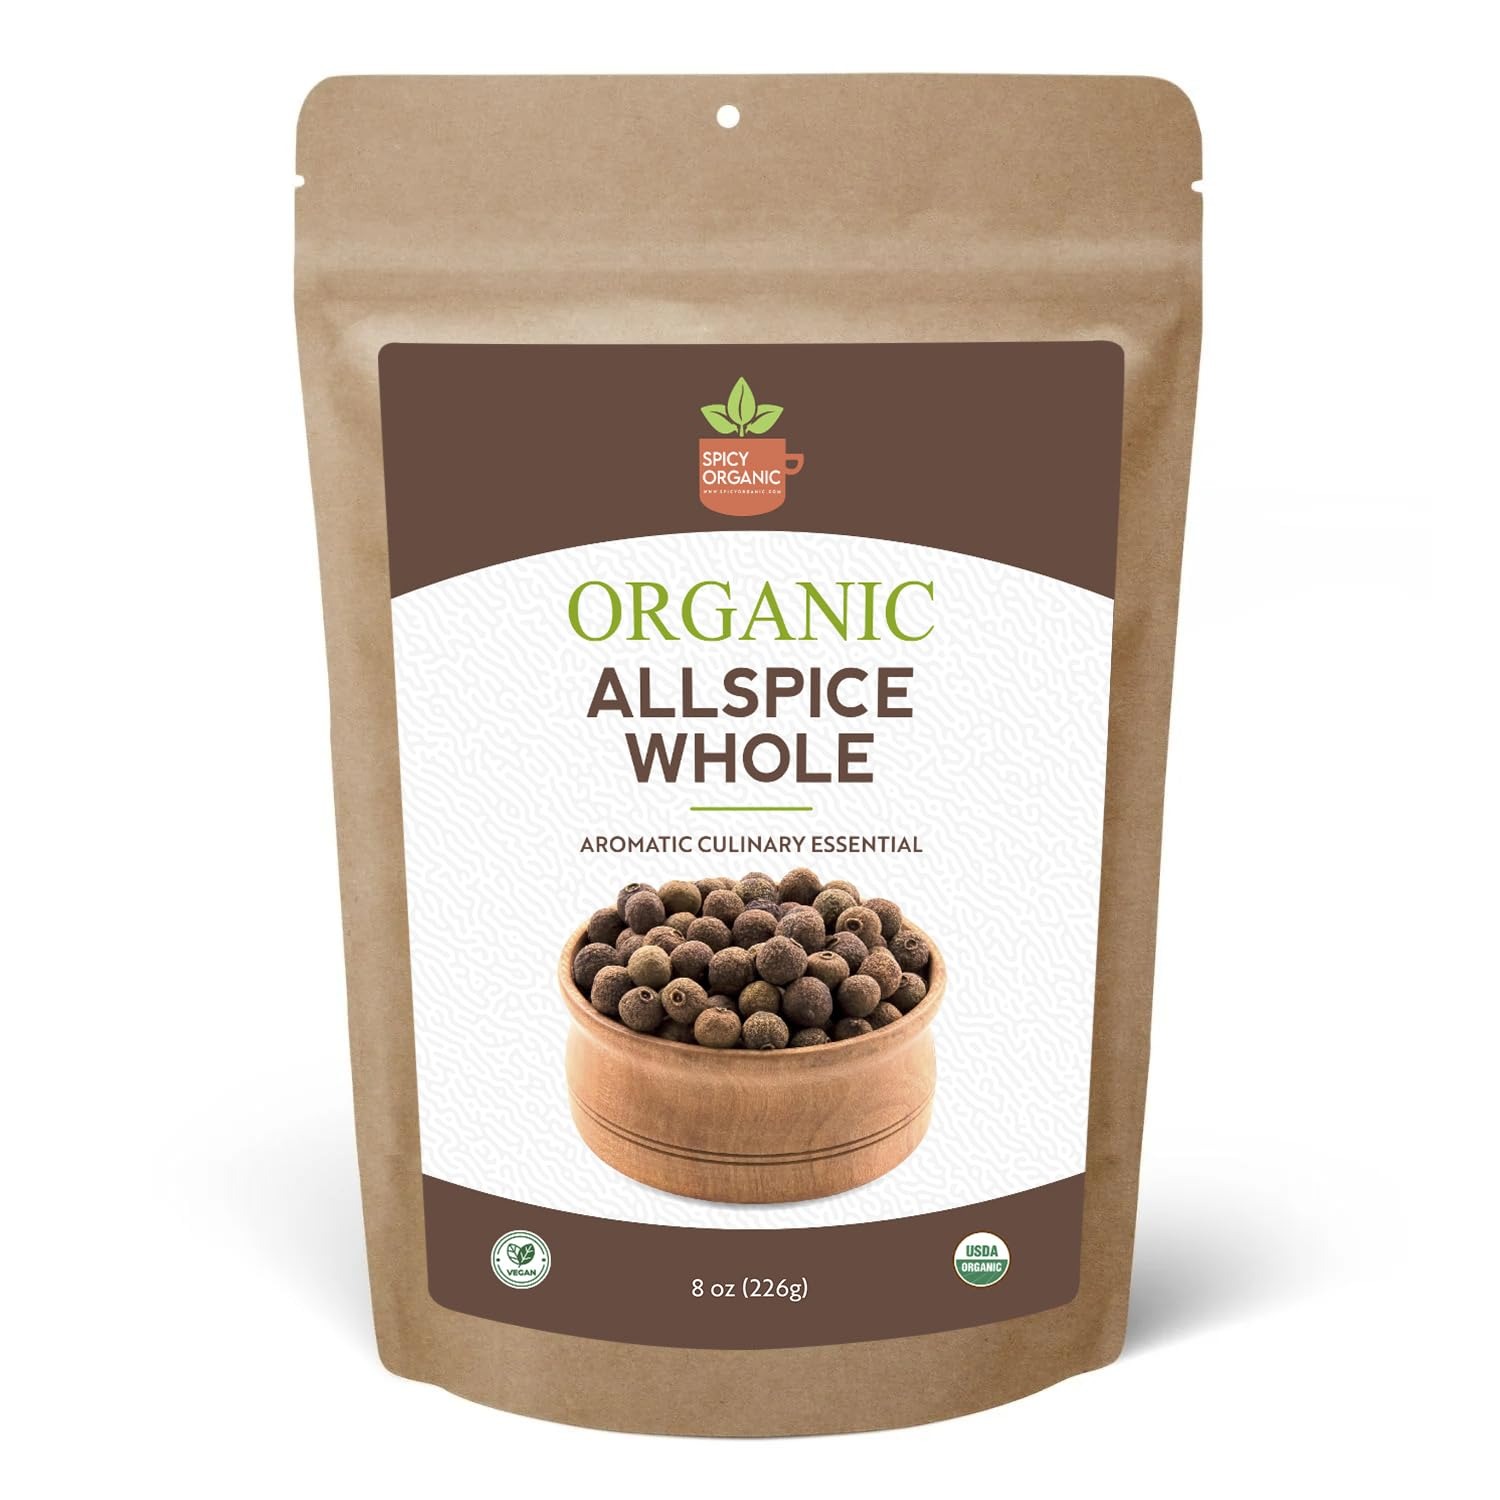
Item Name: SPICY ORGANIC Pure Organic Allspice Berries Whole 8 oz. – Certified USDA Organic - Premium Pimento Seeds and Peppers for Baked Goods, Pickles, Marinades, Stews, and Sauces.
Bullet Point 1: PREMIUM ORGANIC ALLSPICE BERRIES: Our organic allspice berries are whole and carefully selected, offering the purest form of this aromatic spice.
Bullet Point 2: VERSATILE FLAVOR: Elevate your dishes with the warm and complex taste of allspice, reminiscent of cinnamon, cloves, and nutmeg.
Bullet Point 3: CERTIFIED ORGANIC: These allspice berries are USDA certified organic, ensuring they are free from synthetic additives.
Bullet Point 4: CULINARY DELIGHT: Use whole allspice berries in baking, pickling, marinades, and sauces to infuse your recipes with rich, spicy goodness.
Bullet Point 5: PIMENTO SEEDS AND PEPPERS: Allspice, also known as pimiento or Jamaican pepper, is a key ingredient in various cuisines, adding depth and warmth to your culinary creations.
Bullet Point 6: SATISFACTION GUARANTEED: Our Money-Back Guarantee ensures that if you're not satisfied with the product, we'll promptly issue a refund, without any need for questions or inquiries.
Product Description: Organic whole allspice berries are the dried fruits of the allspice tree (Pimenta dioica) cultivated using organic farming practices. These berries are prized for their warm, aromatic flavor, reminiscent of cinnamon, cloves, and nutmeg. They enhance a variety of dishes, including baked goods, pickles, marinades, stews, and sauces. Organic allspice berries are cultivated without synthetic additives, making them an excellent choice for those seeking organic, high-quality spices.
Value: 8.0
Unit: Ounce

Price: 14.98